The Sin (1965 film)

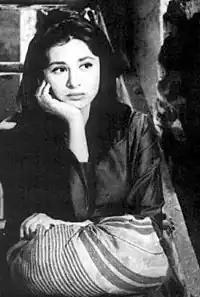
Fatin Hamama in The Sin

Azizah, a poor peasant, portrays worker oppression in this somber social drama. She gets savagely raped by a guard when she goes into the fields to gather potatoes. She does not reveal what had happened to her husband who is suffering from an illness. She conceals the pregnancy and throttles the baby after it is born. She also dies soon thereafter. The migrant workers rally around her memory as she becomes a martyr to the cause of the struggling peasants.